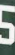
Number: 5